New Sweden Chapel

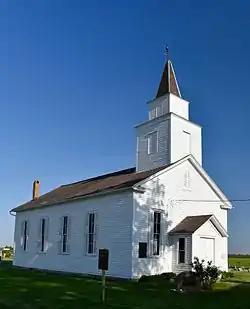

New Sweden Chapel is a historic Lutheran Church building located east of Fairfield, Iowa, United States in rural Jefferson County. The Swedish immigrant community that settled here was organized in 1845 under the leadership of Peter Cassel, a native of Kisa, Östergötland, Sweden. This was the first Swedish settlement in Iowa, as well as the first west of the Mississippi River. They established a Lutheran congregation in 1848, and built a log church in 1851. This church replaced it in 1860. Local builder Henri Jagle was responsible for building the frame structure. It is four bays in length and features a tower with a spire over the main entrance. The interior features a painting by Olaf Grafström, who was an art instructor at Augustana College in Rock Island, Illinois. In 1948 the Augustana Evangelical Lutheran Church named the New Sweden Chapel as a National Synodial Shrine in recognition of its being the oldest congregation in the synod. Prince Bertil of Sweden and the Archbishop of Uppsala participated in a ceremony that drew 3,000 people. The chapel no longer houses a regular congregation, but is used for special occasions. A cemetery is located on the church grounds. The chapel was listed on the National Register of Historic Places in 1977.